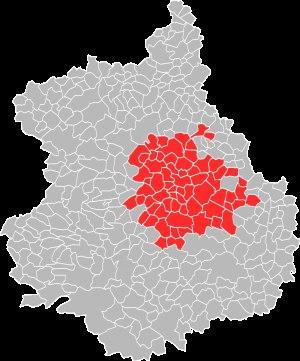
Chartres est une commune française, préfecture du département d'Eure-et-Loir, dans la région Centre-Val de Loire. La ville se situe à environ quatre-vingt-dix kilomètres de Paris. Elle est surnommée « Capitale de la lumière et du parfum ».